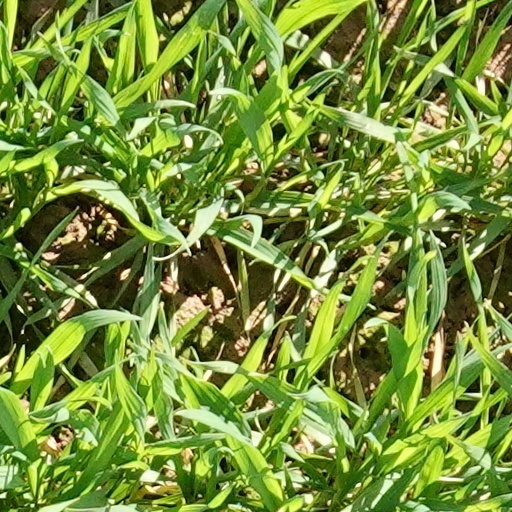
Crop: wheat